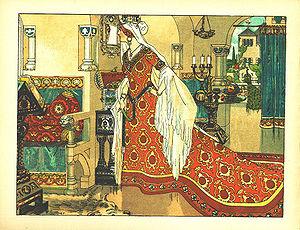
Franz Albert Jüttner est né le 23 avril 1865 à Lindenstadt près de Birnbaum, en Posnanie, et mort le 1ᵉʳ mai 1926 à Wolfenbüttel en Basse-Saxe. C'est un illustrateur allemand, connu comme caricaturiste : il a collaboré à la revue satirique du Kladderadatsch.